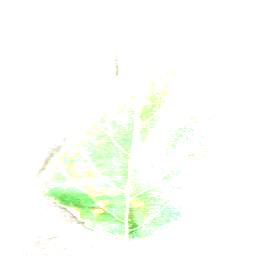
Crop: apple
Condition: cedar_rust